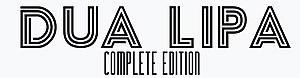
Dua Lipa est le titre du premier album de la chanteuse Dua Lipa sorti le 2 juin 2017 sous le label discographique Warner Bros. Records. Les thèmes lyriques tournent autour de sa vie personnelles en amour, le sexe et l'autonomisation.